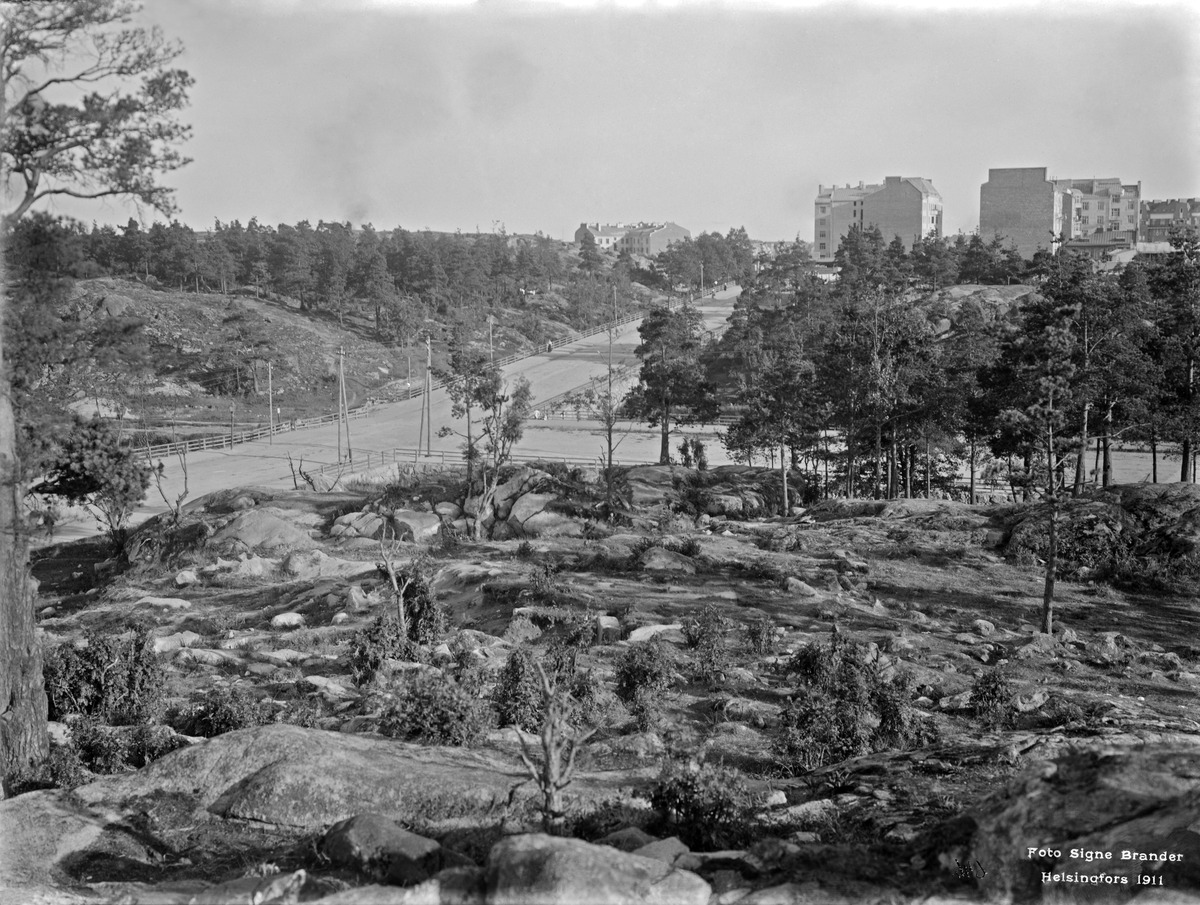
Fleminginkadun ja Helsinginkadun risteys
sisällön kuvaus: Fleminginkadun ja Helsinginkadun risteys.  Näköala nykyisen Kaarlenkujan kohdalta kaakkoon. mustavalkoinen
Kuvaaja: Brander, Signe, valokuvaaja
Ajankohta: kuvausaika 1911
Paikka: Suomi, Uusimaa, Helsinki, Harju Helsinki
Aiheet: rakentamattomat alueet, kalliot